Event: Nepal Earthquake
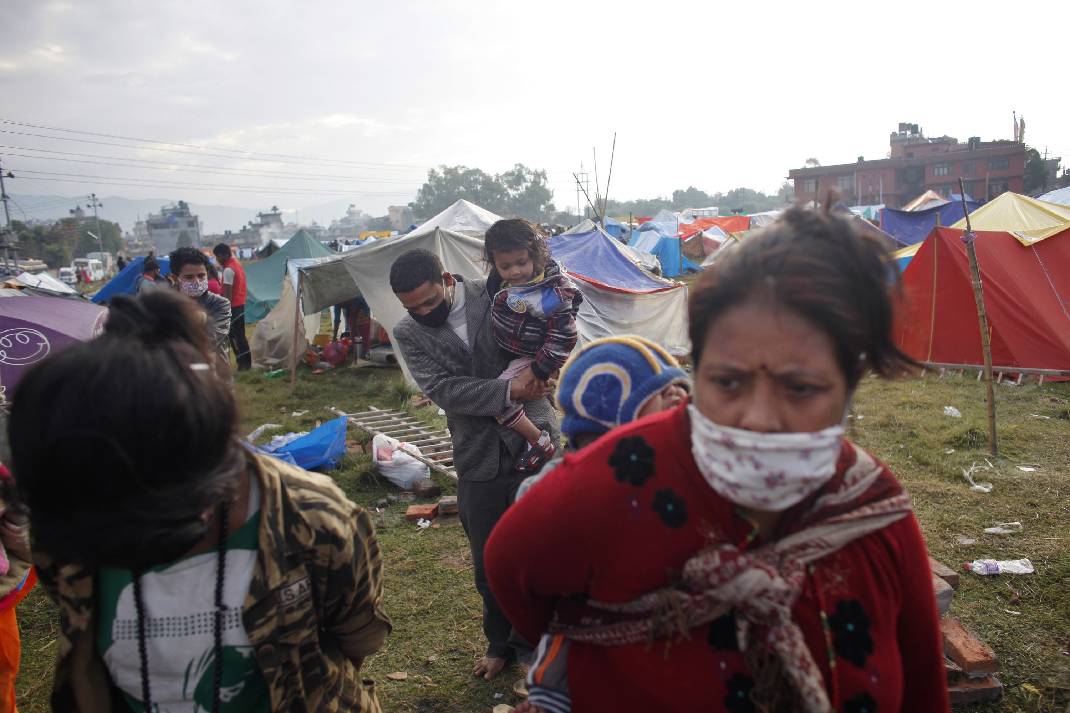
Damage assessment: no_damage